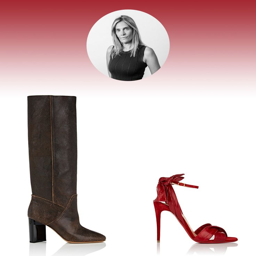
from reliably practical to boldly eye - catching , the shoes you need to get you through your hectic fashion - filled schedule .